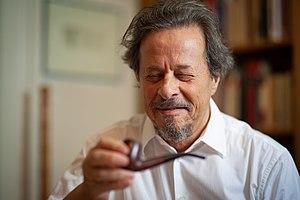
Iván Erőd, ou Iván Eröd, est un compositeur et pianiste autrichien d'origine hongroise né à Budapest le 2 janvier 1936 et mort à Vienne le 24 juin 2019.